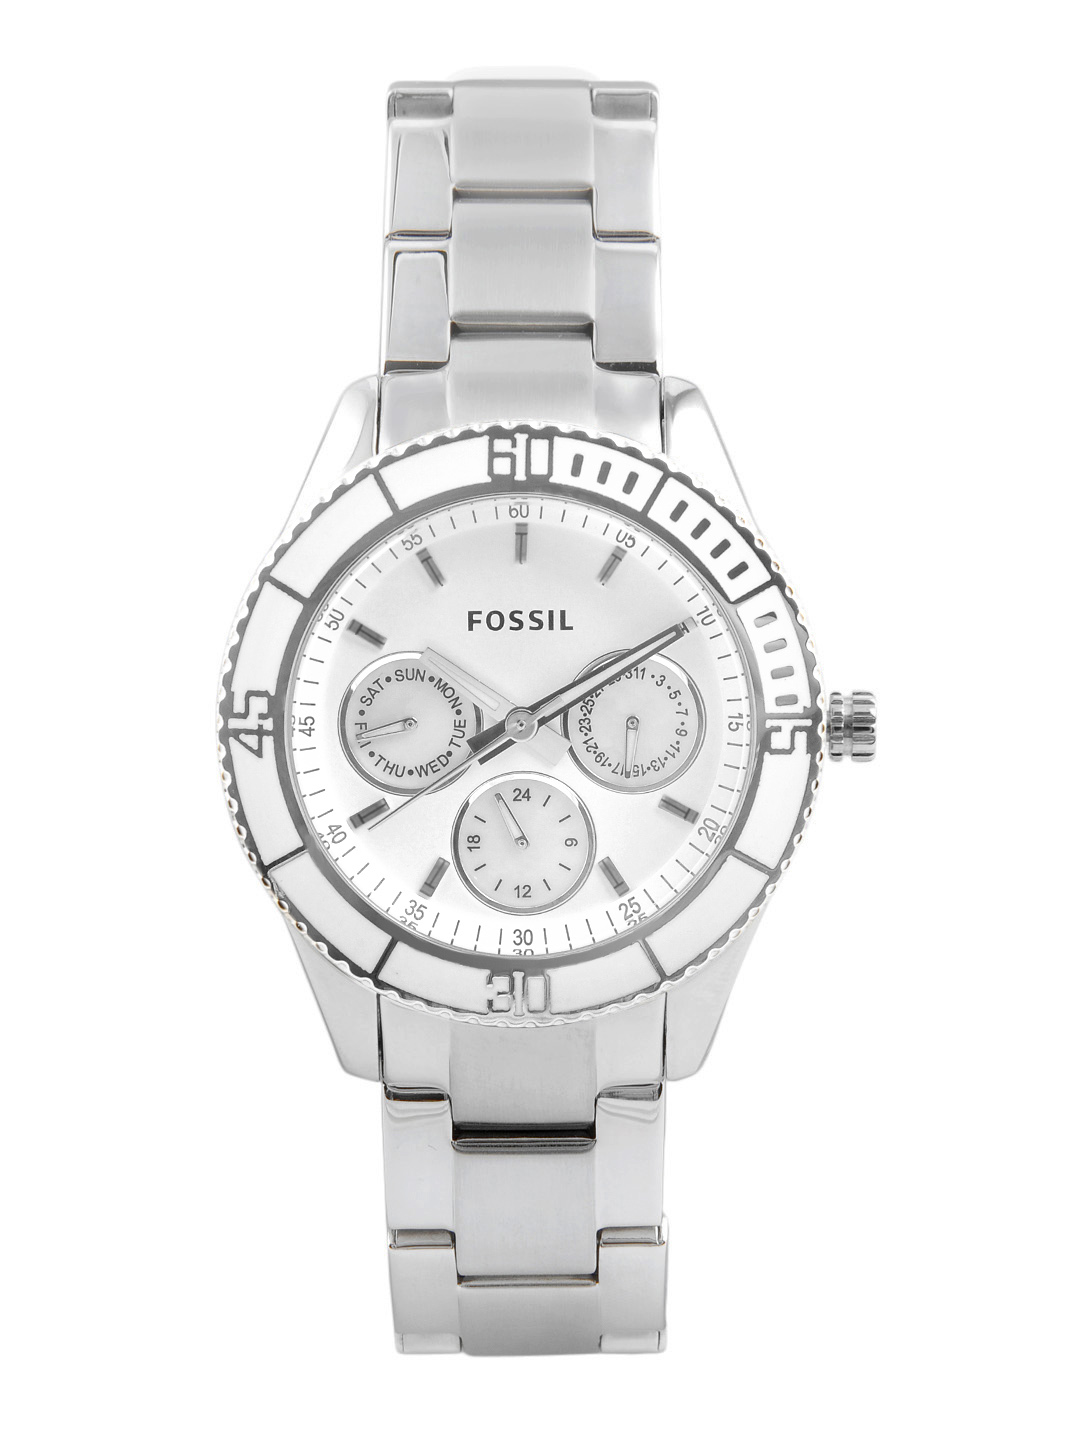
Fossil Women White Dial Chronograph Watch ES2783
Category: Accessories / Watches / Watches
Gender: Women
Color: White
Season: Winter 2016
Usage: Casual